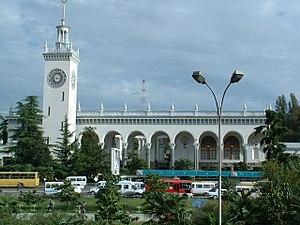
Alexeï Nikolaïevitch Douchkine, en russe : Алексей Николаевич Душкин, en ukrainien : Олексій Миколайович Душкін, est un architecte soviétique reconnu internationalement dès la fin des années 1930 pour ses créations de stations du métro de Moscou.
La gare de Sotchi est une gare ferroviaire russe, située dans la ville de Sotchi, station balnéaire du kraï de Krasnodar, en Russie, sur les bords de la mer Noire.